List of The Walking Dead (TV series) characters

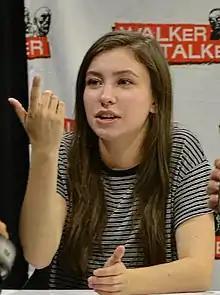
Katelyn Nacon

King Ezekiel, portrayed by Khary Payton, is the leader of a community known as "the Kingdom". Accompanied by his Bengal tiger, Shiva, Ezekiel has always been a pacifist leader, although his community lived in the terrified subjugation of the Saviors until Rick proposed to form an alliance to end Negan's tyranny. Ezekiel initially rejects Rick, but after a Savior, Jared, kills Benjamin, Ezekiel changes his mind and decides to combine forces with the Alexandria Safe-Zone and Hilltop Colony. Together, the three combined forces manage to defeat Negan and the Saviors. Six years after Negan is defeated, he marries Carol and adopts Henry as his son.